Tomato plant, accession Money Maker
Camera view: horizontal (90 deg, fisheye); turntable rotation: 300 degrees
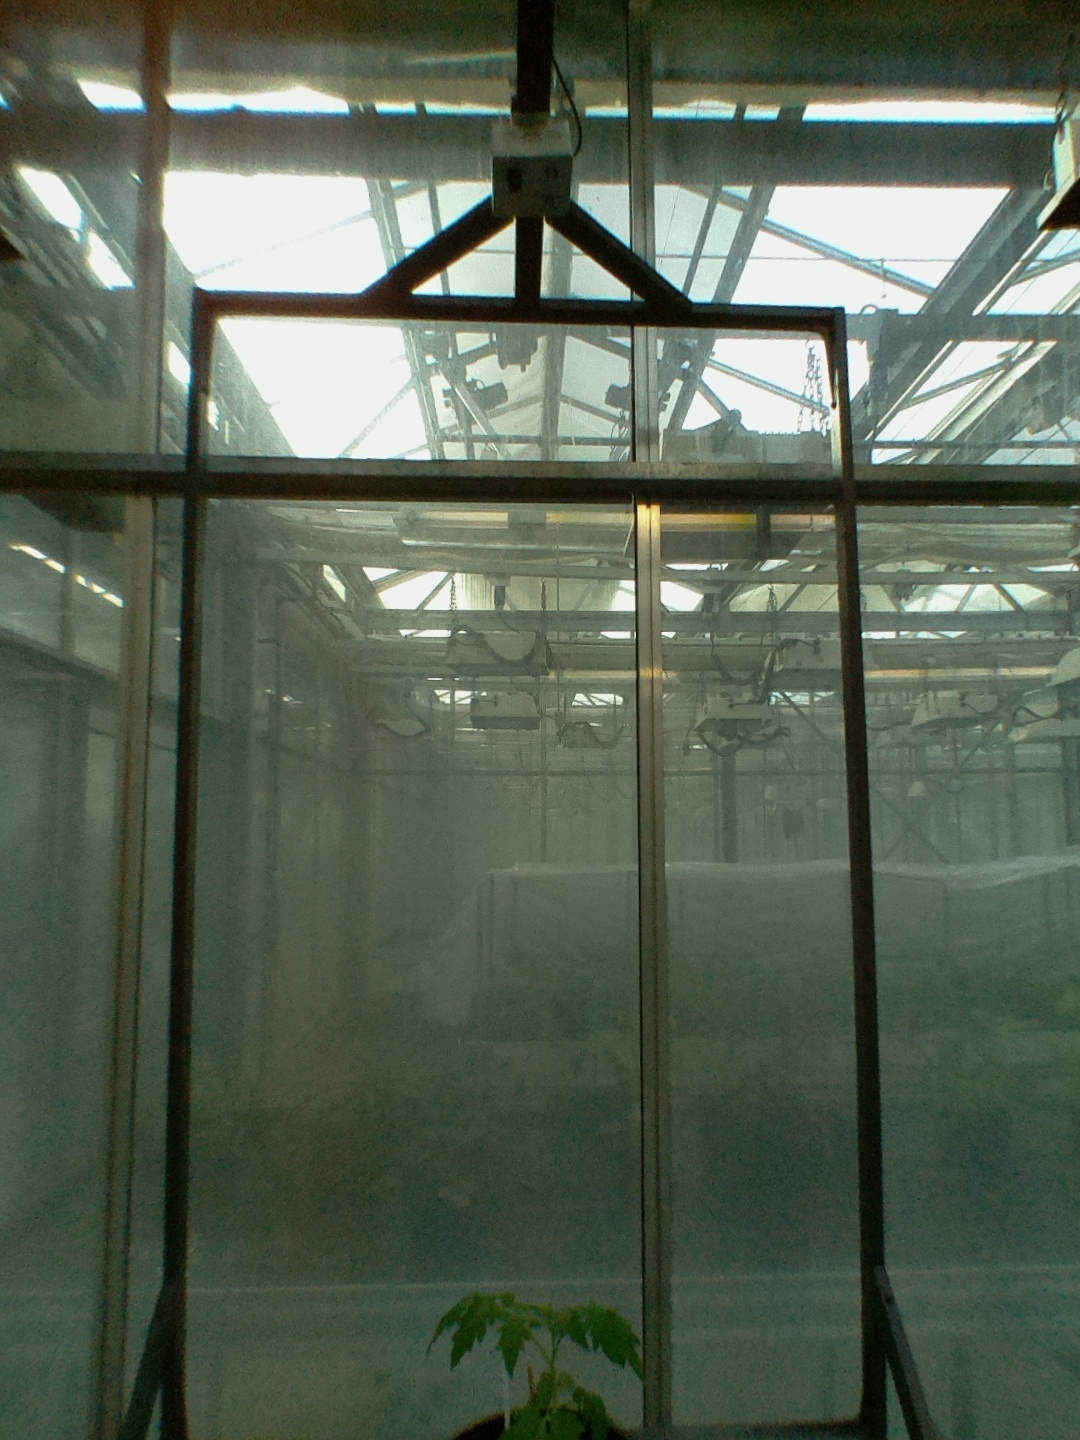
BBCH growth stage 13: 6 of true leaves visible